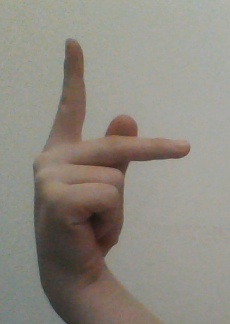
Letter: dha